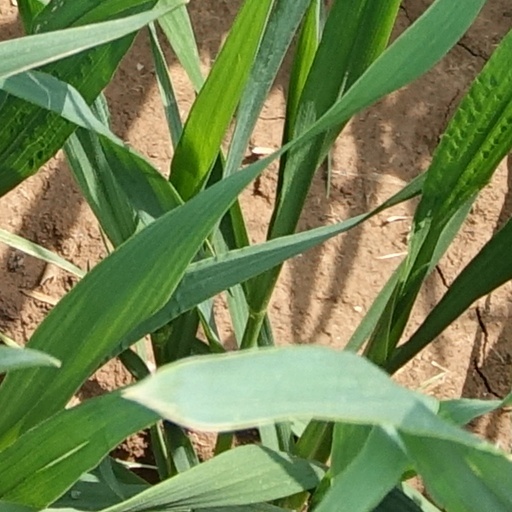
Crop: wheat